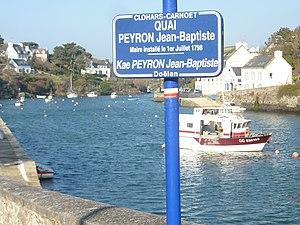
Clohars-Carnoët
Clohars-Carnoët [klɔaʁ kaʁnwεt] est une commune française du département du Finistère, en région Bretagne. Ses habitants se nomment les Cloharsiens.